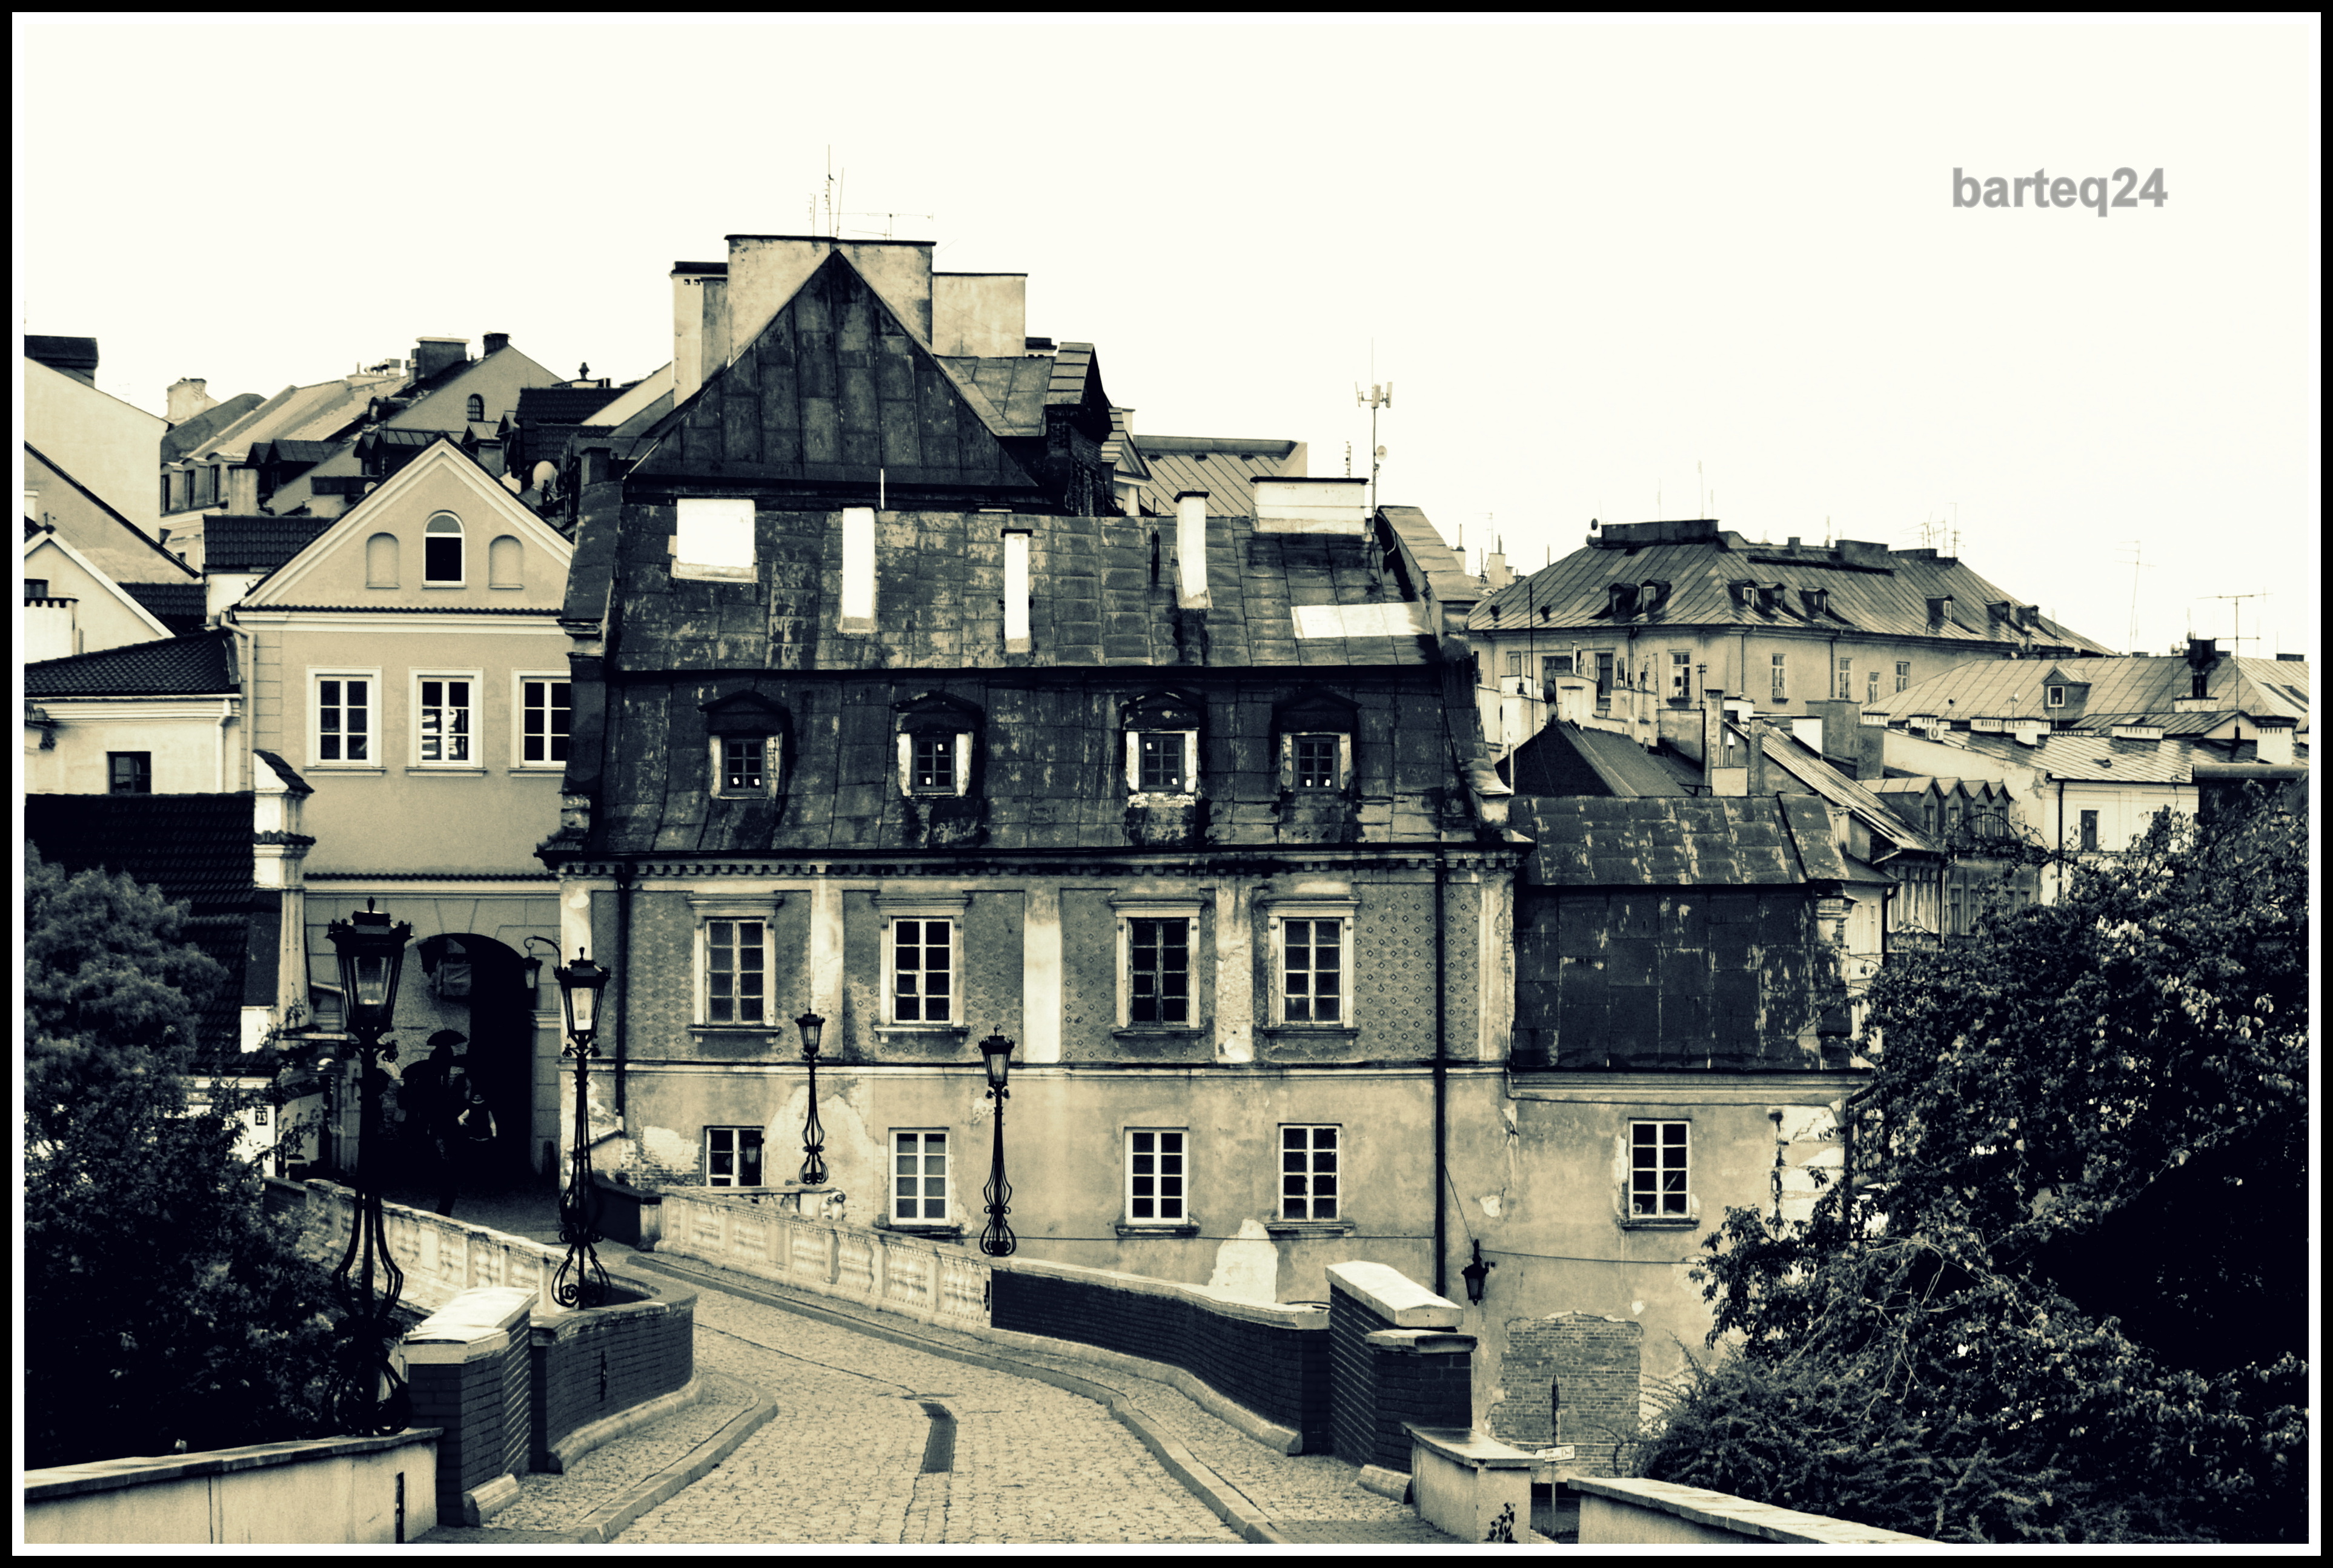
architecture, street, mansion, house, town, facade, poland, history, estate, polska, lublin, lubelskie, neighbourhood, residential area